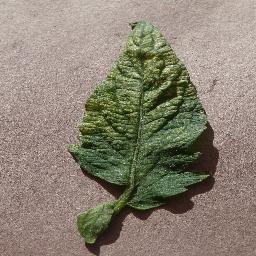
Label: Tomato___Spider_mites Two-spotted_spider_mite